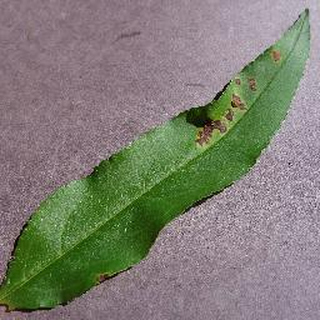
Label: peach_bacterial_spot